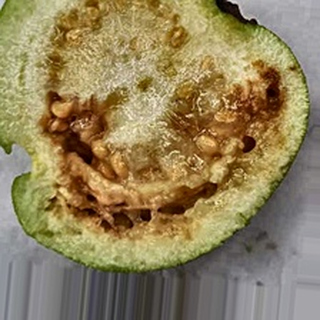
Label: guava_fruit_fly